Carla Voltolina

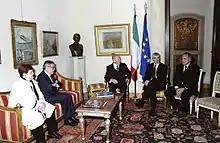
Presentation of a volume of "Sandro Pertini: Discorsi parlamentari 1945–1976" with Carla Voltolina, Pier Ferdinando Casini, Giovanni Maria Flick, and Carlo Azeglio Ciampi

Carla Voltolina collected the materials on her and her husband that created the Fondazione Pertini, of which she was president between 1995 and 2002. The archive is divided into four sections: